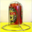
Label: can